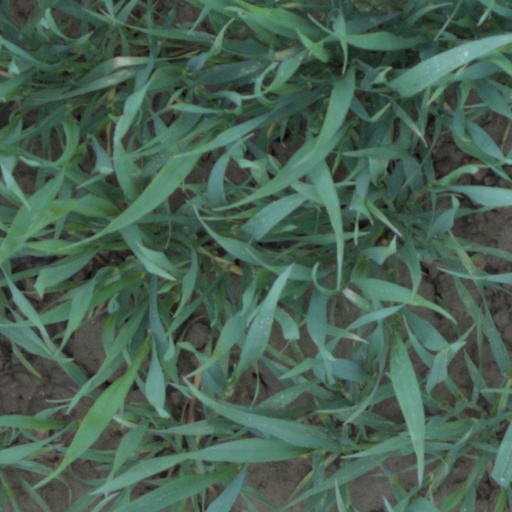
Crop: wheat